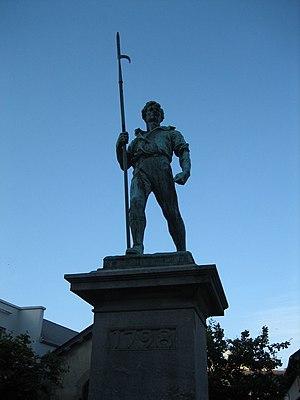
The Rising of the Moon est une ballade irlandaise qui raconte une bataille entre les Irlandais Unis et l'armée britannique au cours de la rébellion irlandaise de 1798.